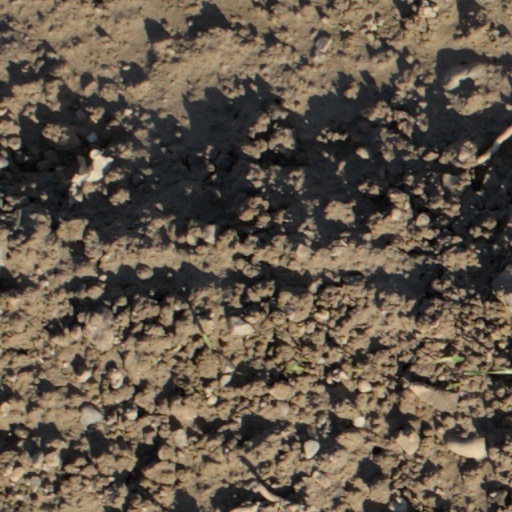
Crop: wheat